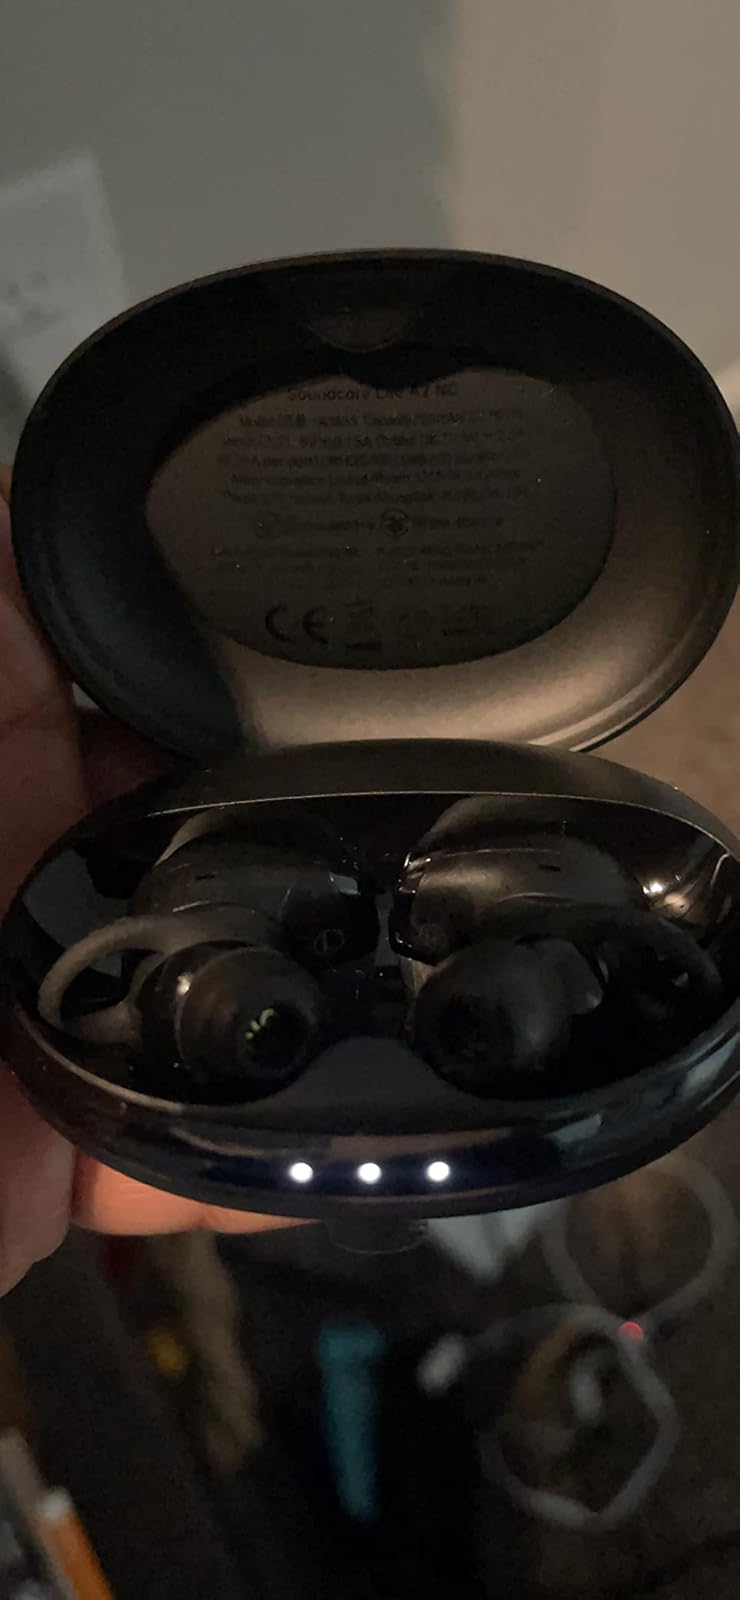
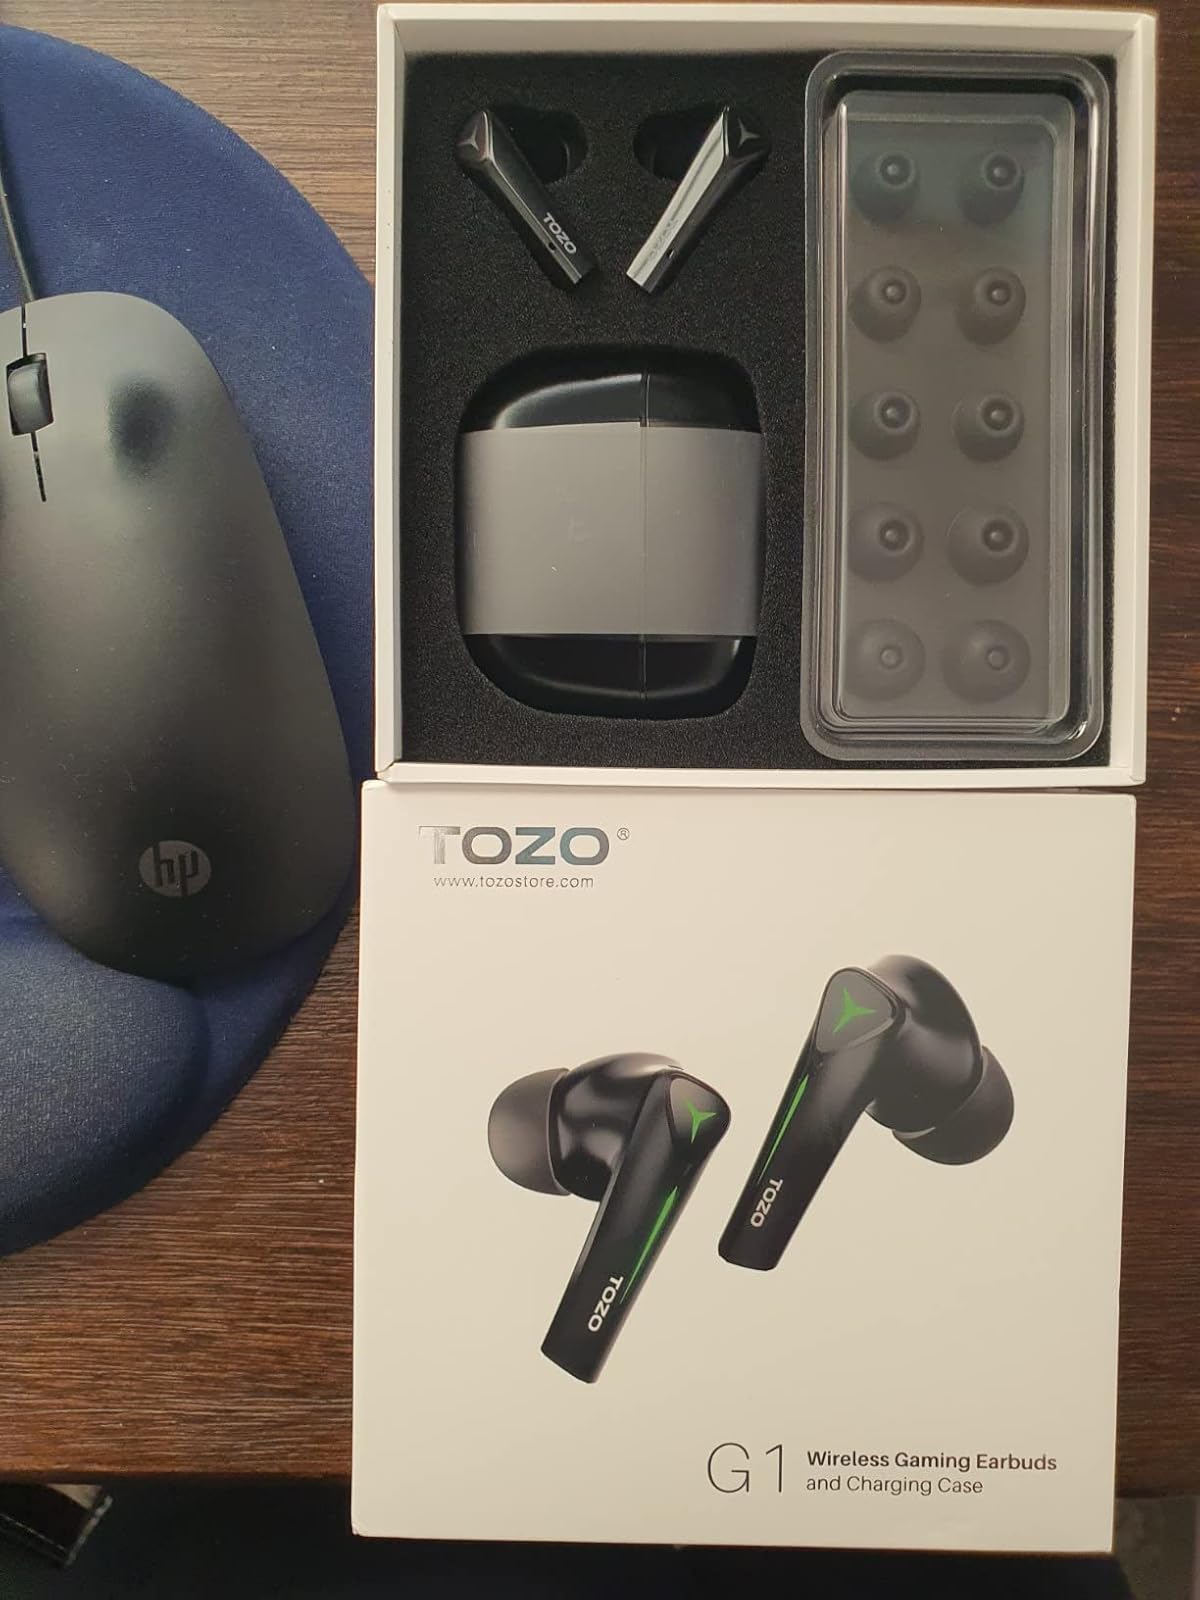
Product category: earbuds
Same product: no